BMW 247 engine

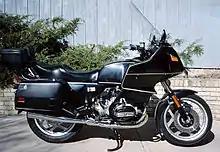
1994 BMW R100RT with type 247 engine

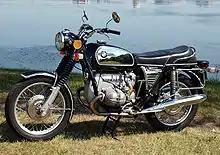
1973½ BMW R75/5 with type 247 engine

The BMW 247 engine is an air-cooled flat-twin motorcycle engine with two valves per cylinder, also known as "airhead" boxer. The 247 engine was the successor of the in 1969 (MY 1970) introduced first modern BMW boxer engine; the BMW 246 engine of the /5 series. With minor and more significant updates (247/76 in 1976 and 247/M80 in 1981) it was used by BMW beginning with the 1974 /6 series in its motorcycles from 1974 to 1995.